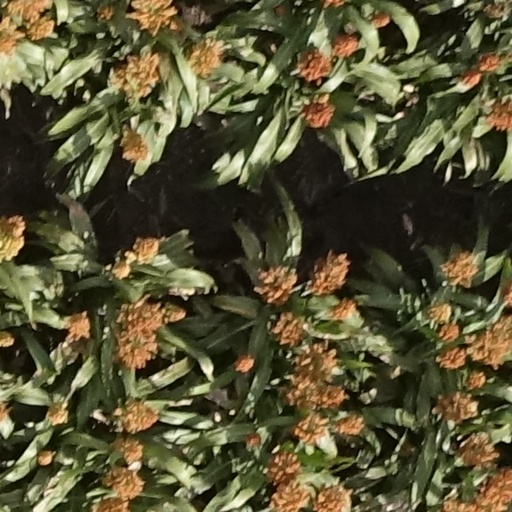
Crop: sorghum